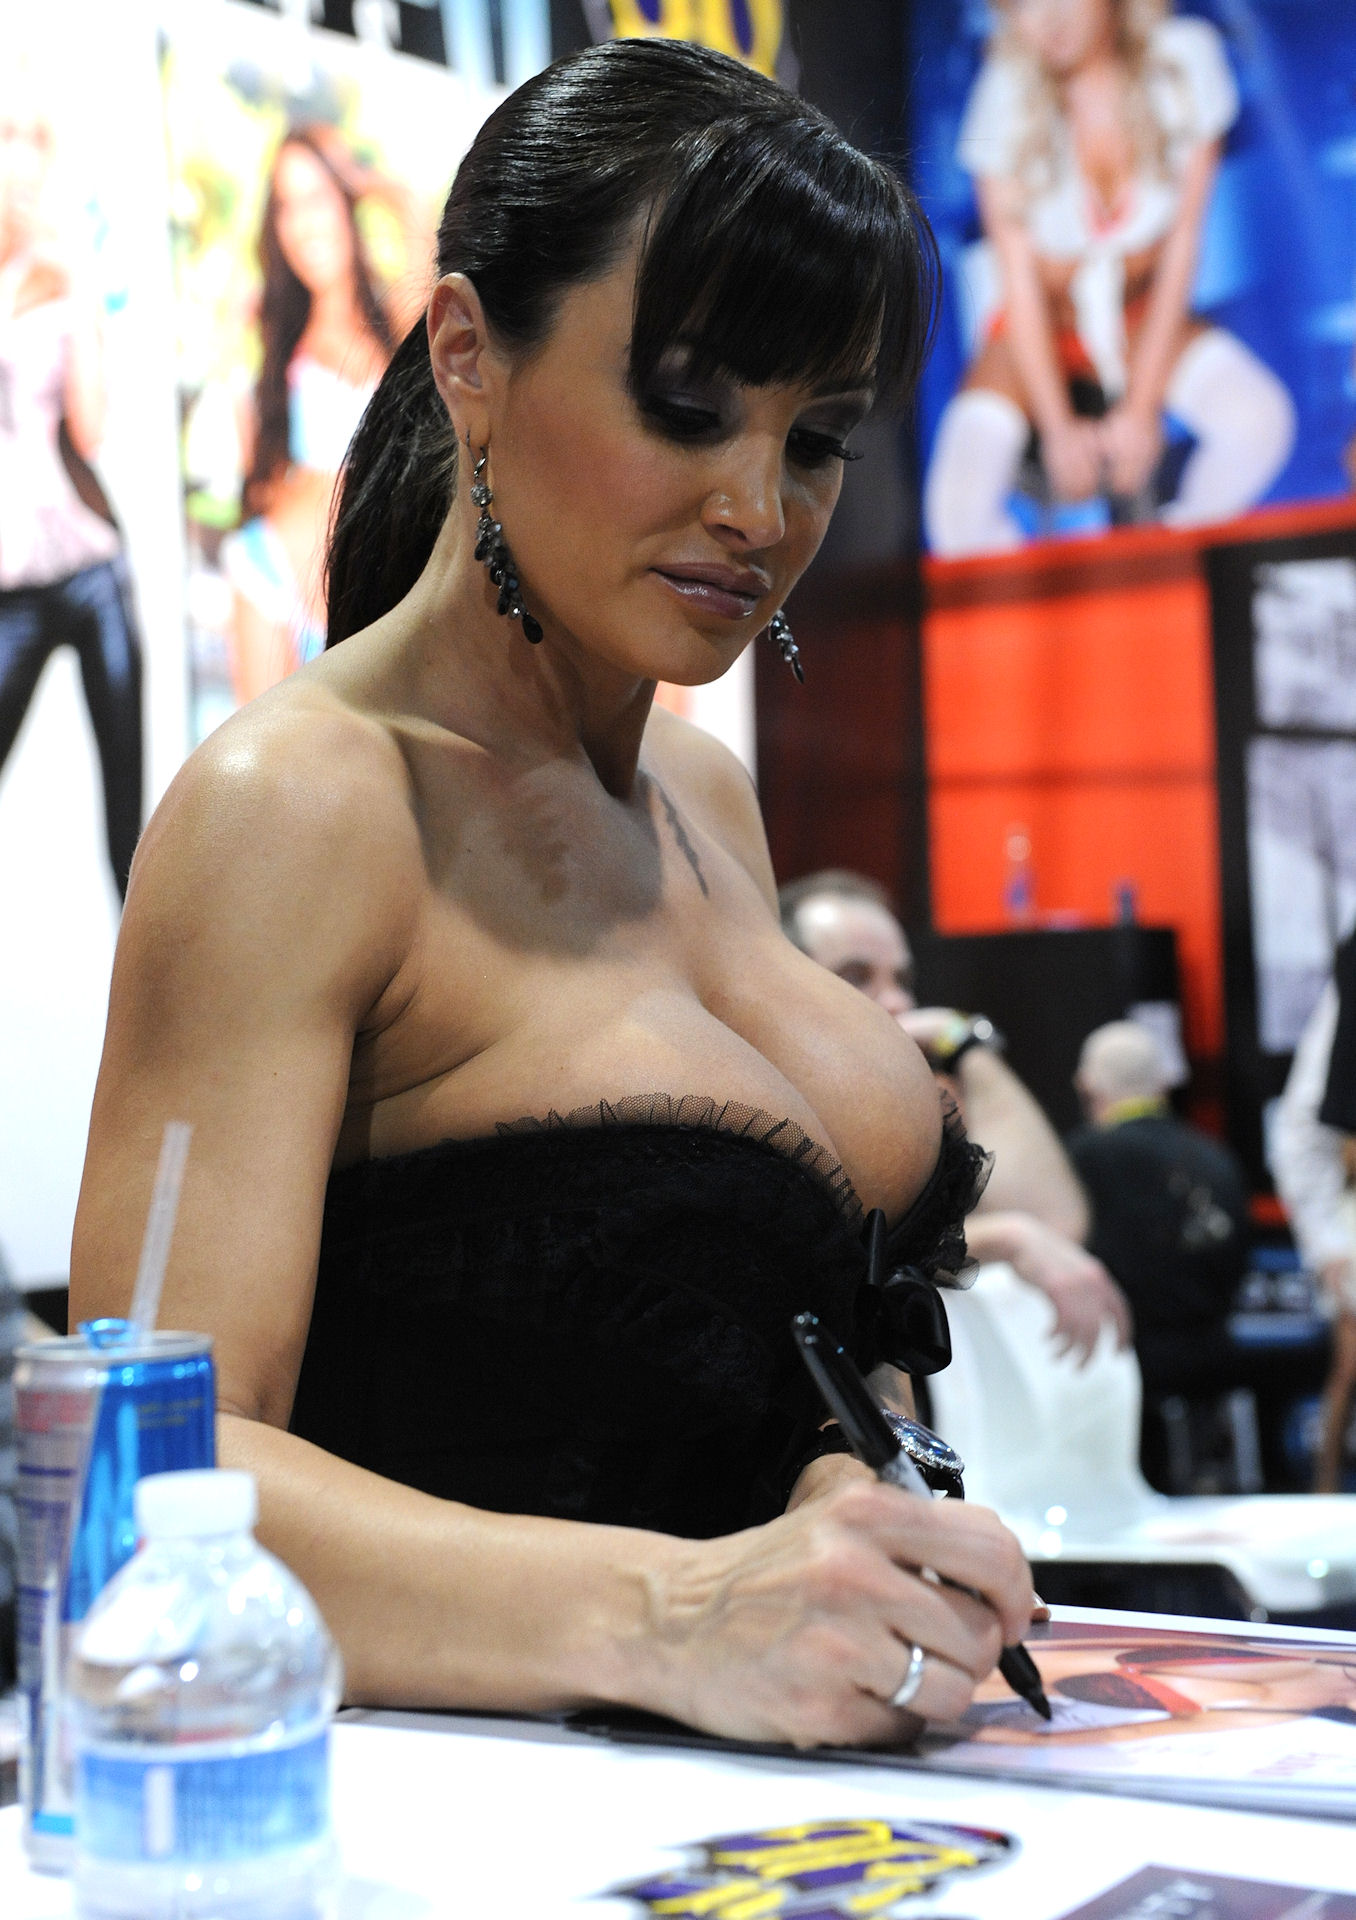
ลิซา แอนน์

ไฟล์:Lisa Ann at AVN Adult Entertainment Expo 2011.jpg|200px|thumb|ลิซา แอนน์กำลังเซ็นลงนามในสินค้าที่งานเอวีเอ็น เอ็กซ์โป ปี 2013
ลิซา แอนน์ คอร์โปร่า(เกิดวันที่ 9 พฤษภาคม ค.ศ. 1972)(เป็นที่รู้จักอย่างมืออาชีพคือ ลิซา แอน)เป็นนักแสดงหญิงภาพยนตร์ลามกชาวอเมริกันและนักจัดรายการวิทยุ เธอยังได้ทำงานเป็นผู้อำนวยการสร้างและเอเย่นต์ทาเลนท์(Talent agent) เธอได้ถูกกล่าวถึงบทบาทแสดงของเธอสำหรับการล้อเลียนแก่อดีตผู้ว่าการรัฐอะแลสกา แซราห์ เพลิน ที่อยู่ในภาพยนตร์ลามกถึงหกเรื่อง เธอได้เป็นสมาชิกของหอเกียรติคุณของรางวัลเอวีเอ็น(AVN), เอ็กซ์อาร์ซีโอ(XRCO) และ Urban X
==รางวัล==
ไฟล์:Lisa Ann AEE 2013.jpg|thumb|แอนน์ในงานเอวีเอ็น เอ็กซ์โป ปี 2013
columns-list|colwidth=30em|
* 2007 XRCO Award – Best Cumback
* 2007 Adam Film World Guide Award – Porn Cumback of the Year
* 2009 AVN Award – MILF/Cougar Performer of the Year
* 2009 List of members of the AVN Hall of Fame|AVN Hall of Fame inductee
* 2010 XRCO Award – MILF of the Year
* 2010 XFANZ Award – Milf of the Year
* 2010 Fans of Adult Media and Entertainment Award|F.A.M.E. Award – Favorite MILF
* 2011 XBIZ Award – XBIZ Award for MILF Performer of the Year|MILF Performer of the Year
* 2011 Urban X Award – Best MILF Performer
* 2011 Urban X Award#Hall of Fame Inductees|Urban X Award Hall of Fame inductee
* 2012 NightMoves Award – Best MILF Performer (Fan's Choice)
* 2012 NightMoves Award – Best Individual Website (Fan's Choice) – TheLisaAnn.com
* 2012 Urban X Award – MILF Performer of the Year
* 2013 NightMoves Award – Social Media Star (Editor's Choice)
* 2013 XRCO Hall of Fame inductee
* 2014 AVN Award – Hottest MILF (Fan Award)
* 2014 NightMoves Award – Best Cougar/MILF Performer (Fan's Choice)
* 2016 XBIZ Award – Crossover Star of the Year
==อ้างอิง==
หมวดหมู่:นักแสดงหนังโป๊หญิงชาวอเมริกัน
หมวดหมู่:บุคคลจากรัฐเพนซิลเวเนีย